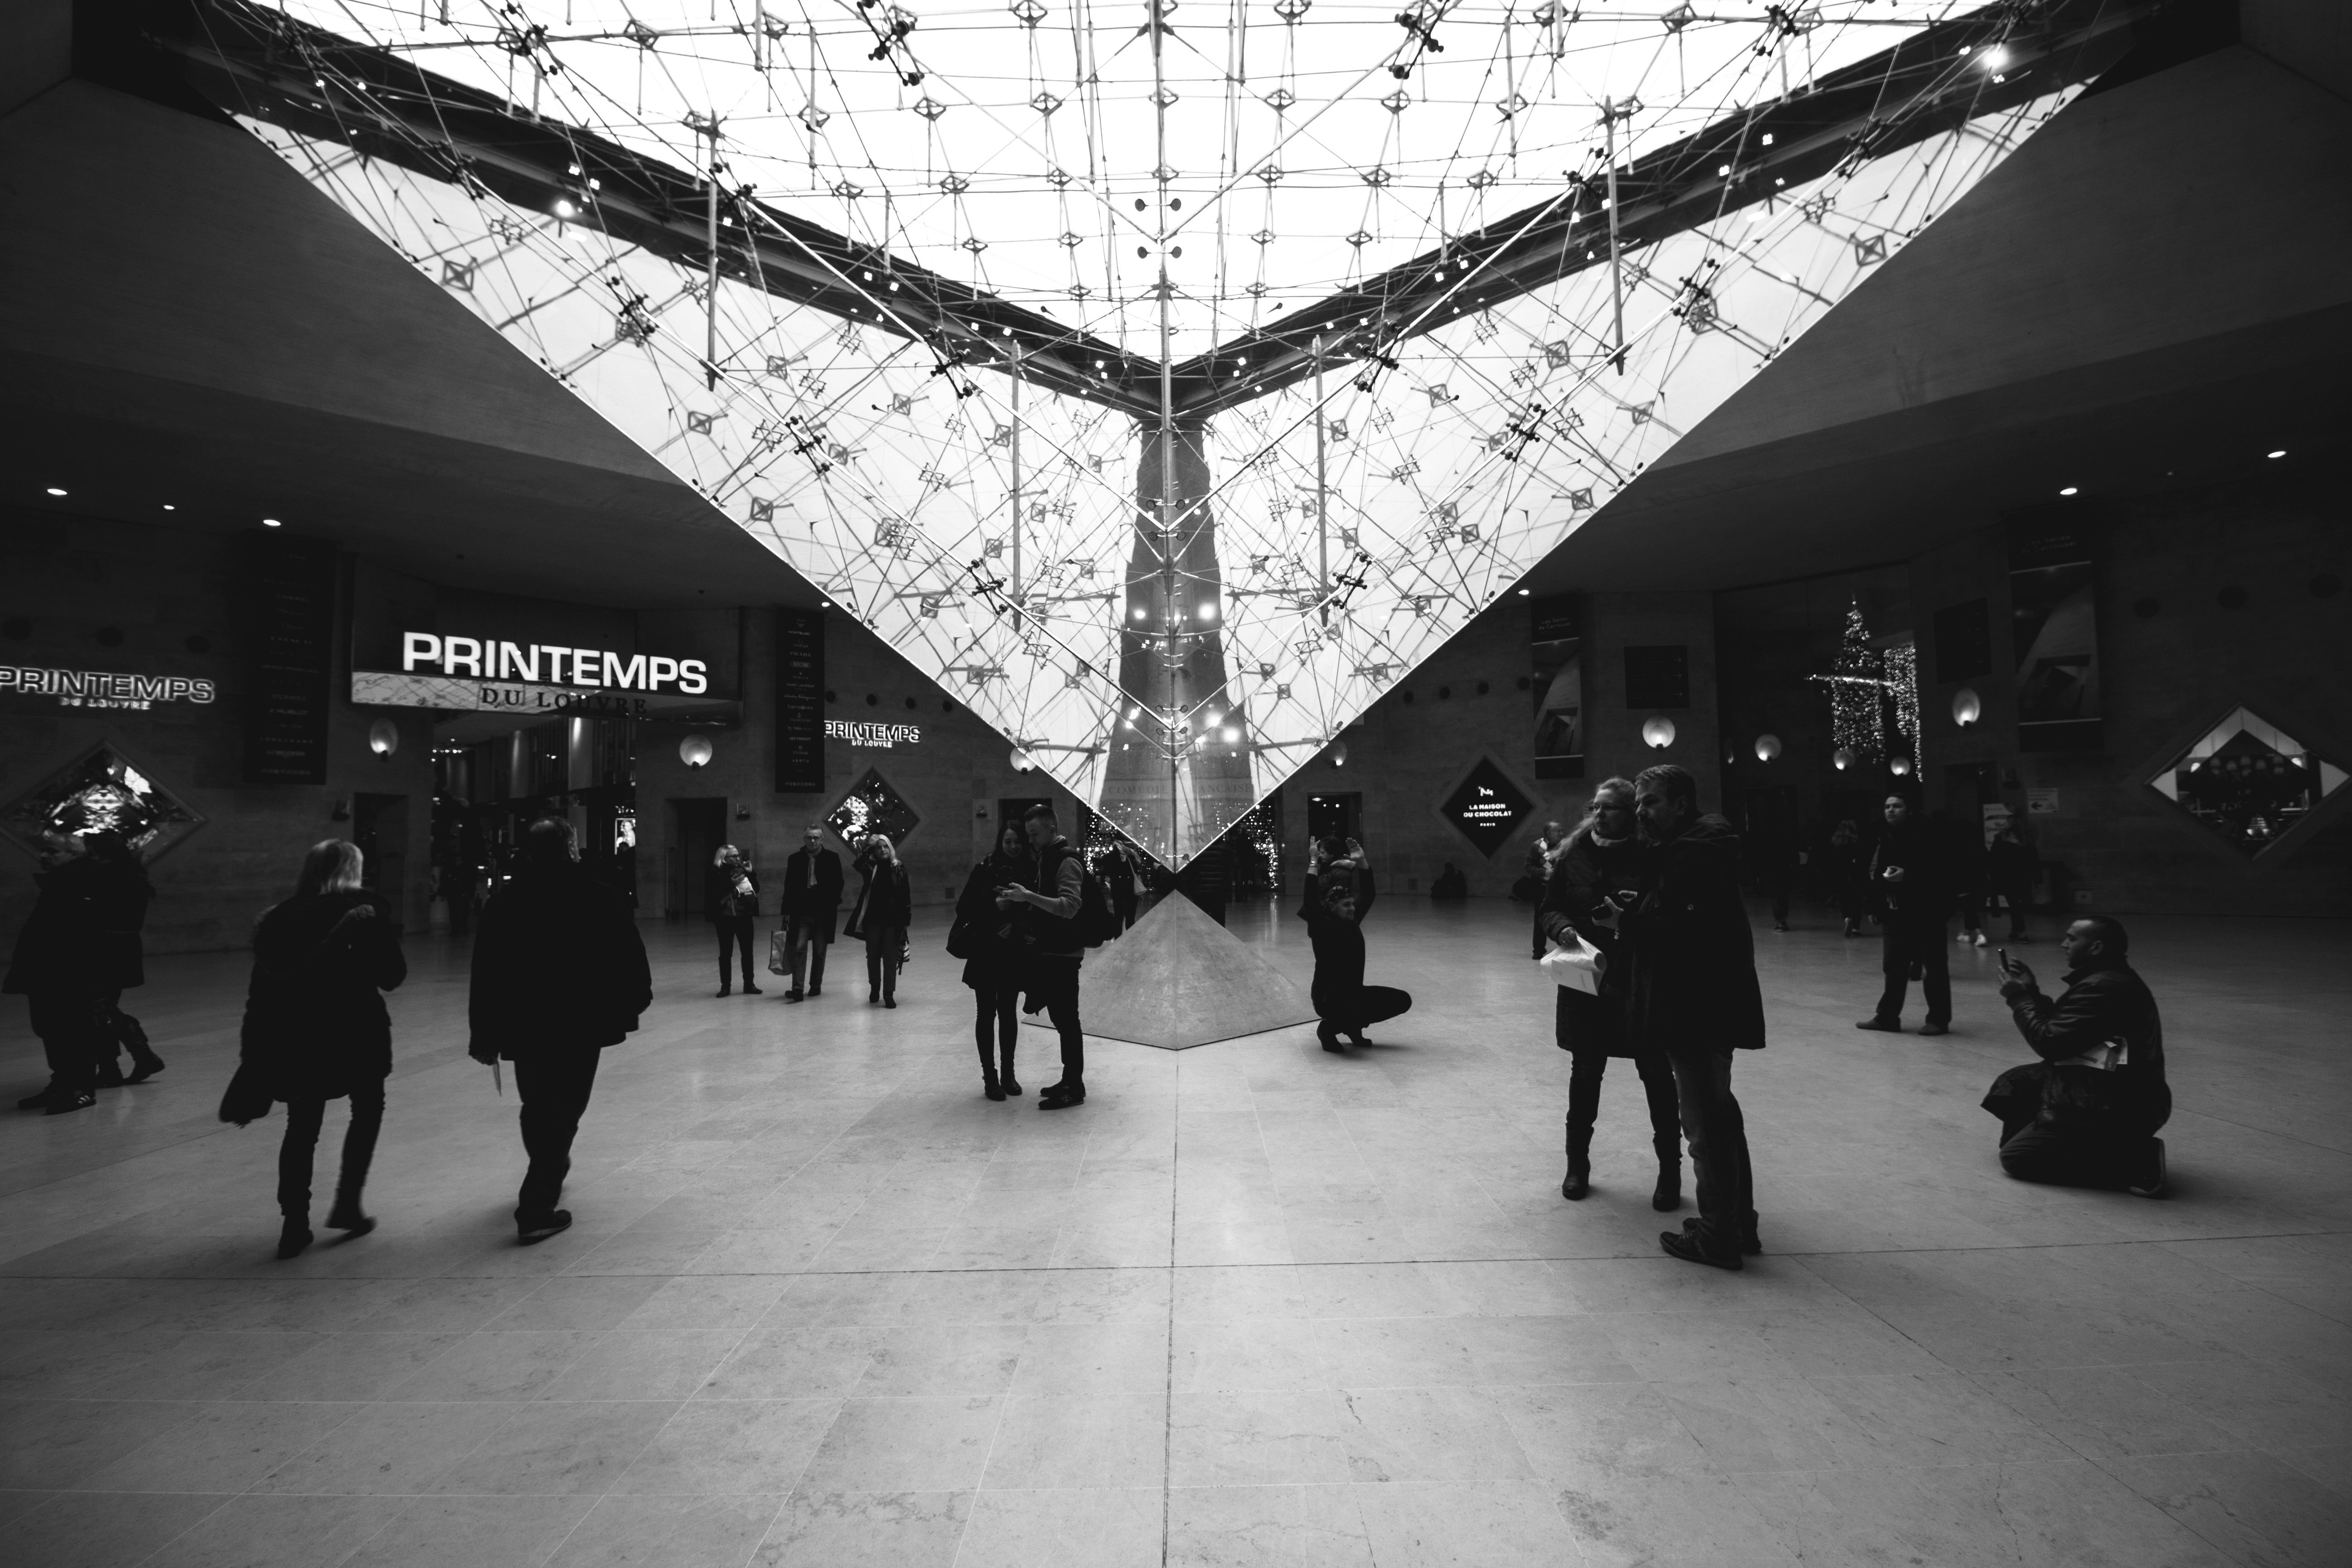
black and white, white, crowd, black, monochrome, design, infrastructure, snapshot, tourist attraction, shape, monochrome photography